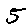
Label: 5